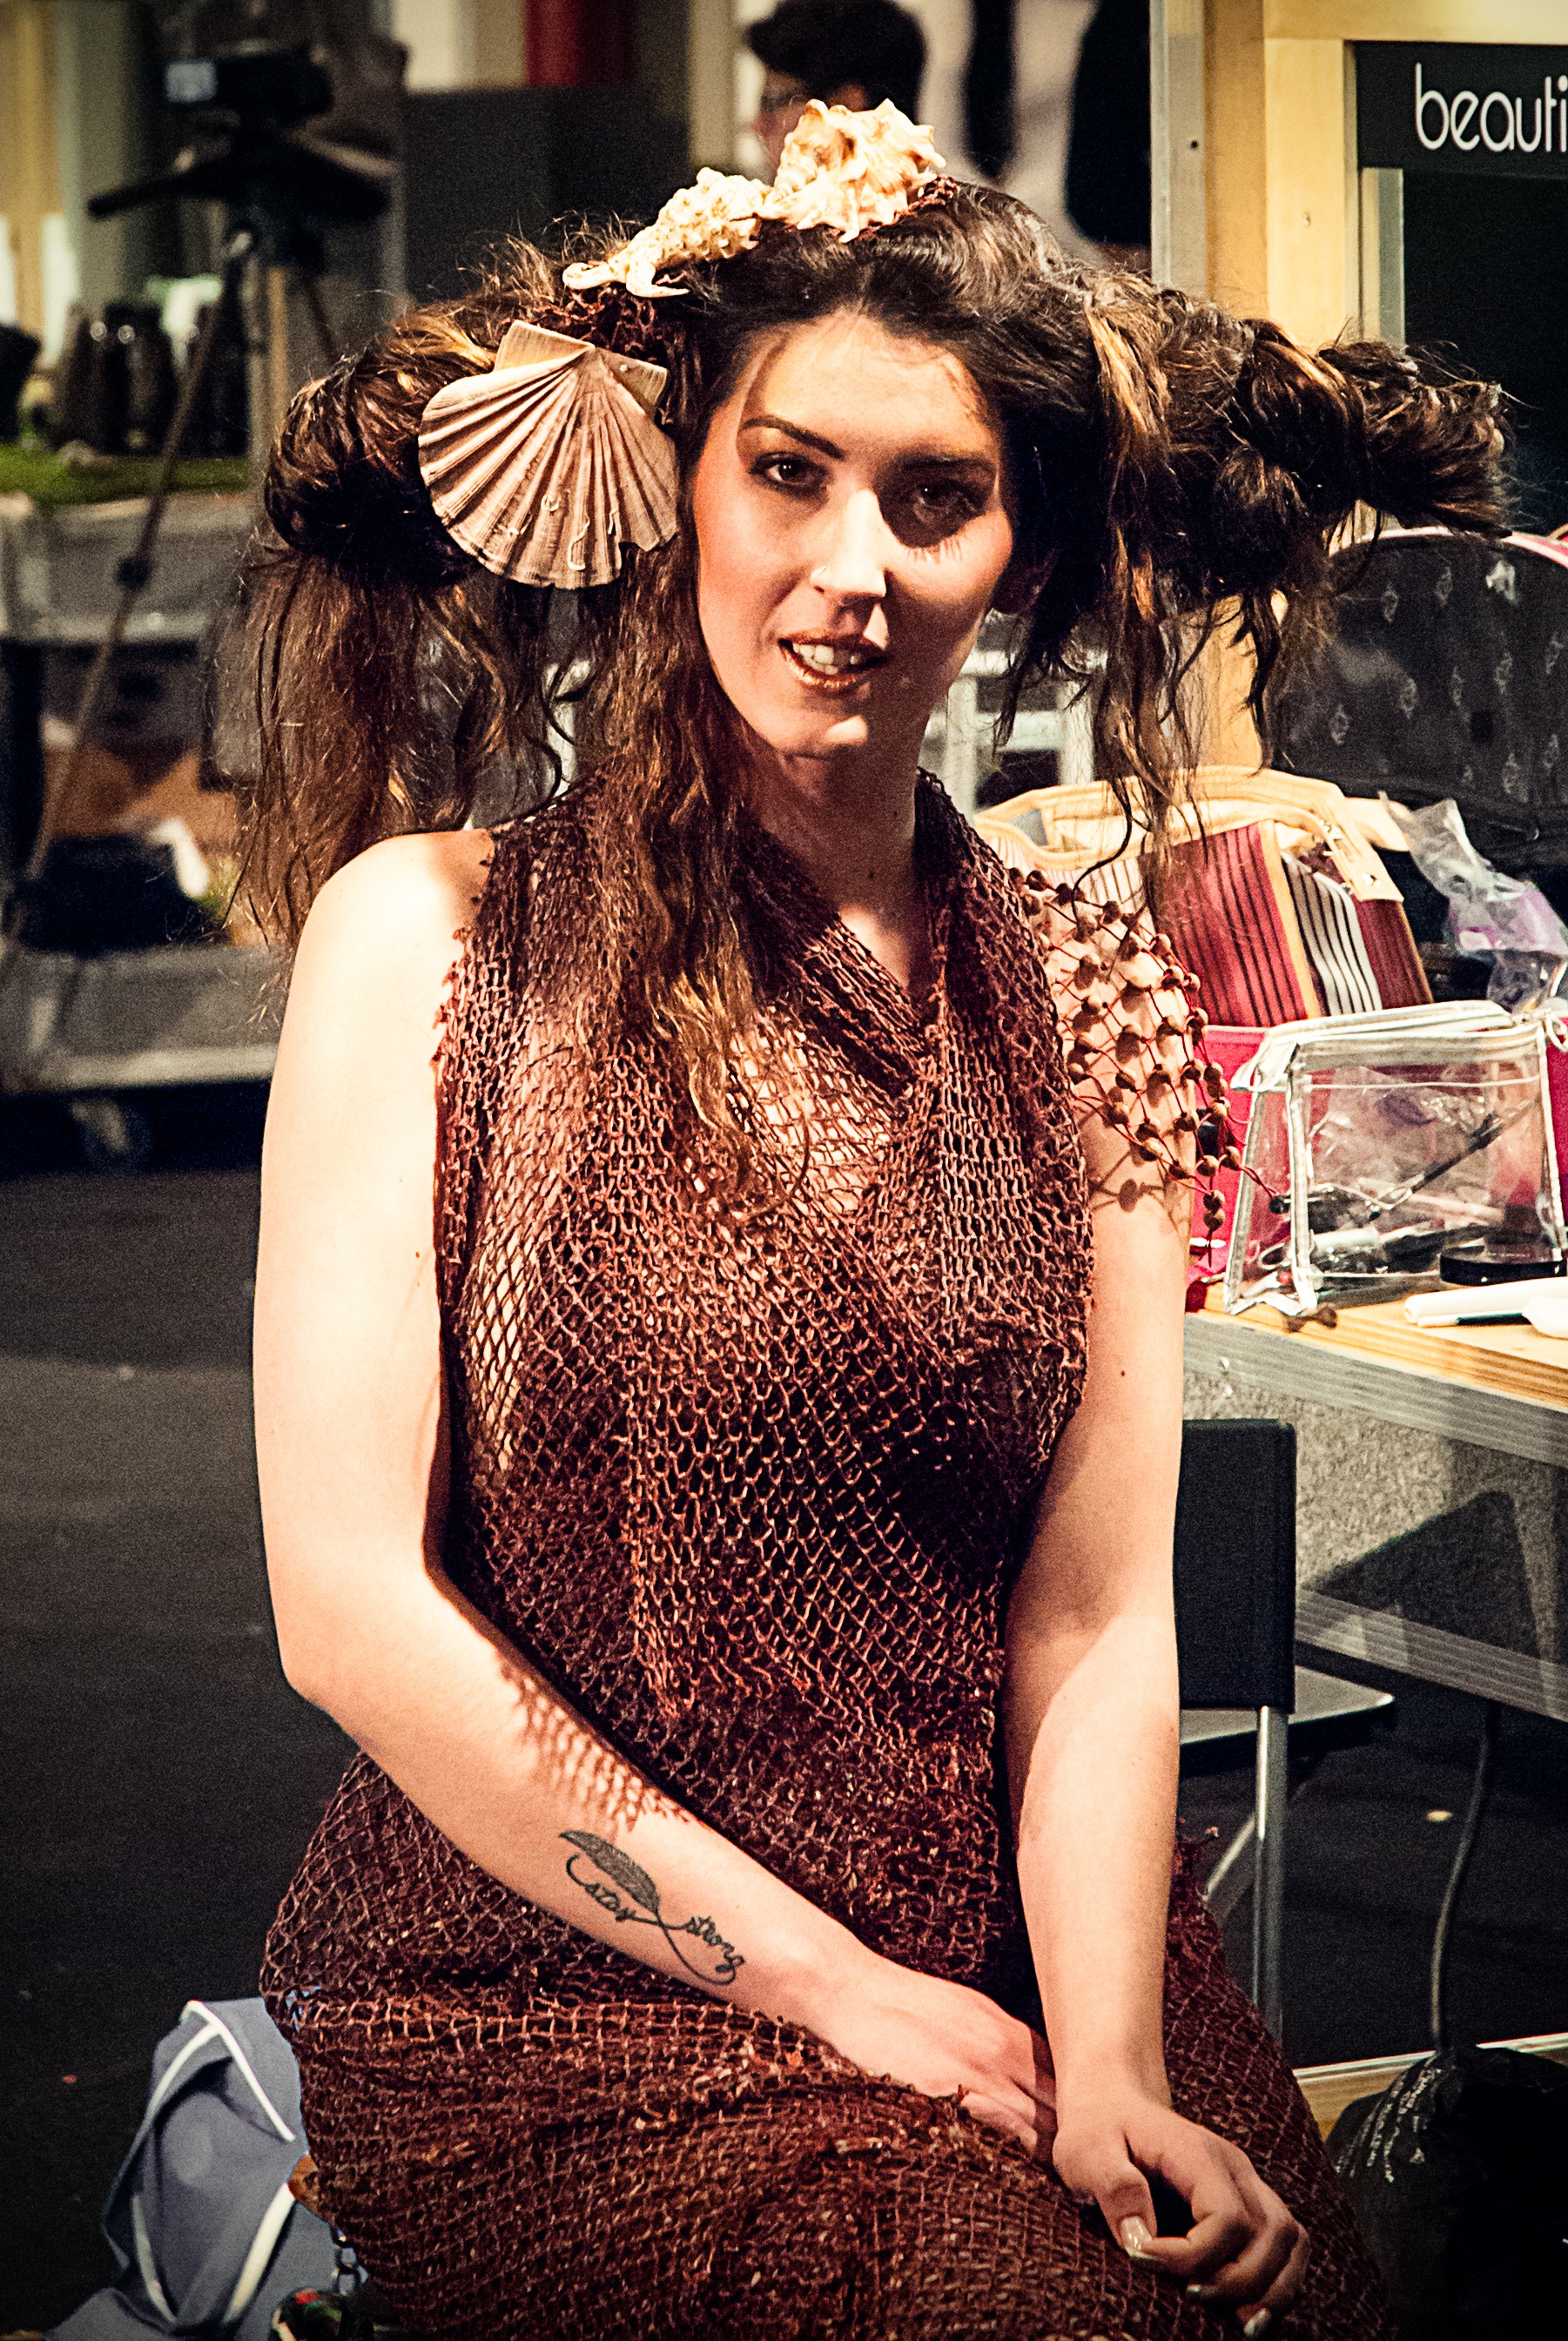
girl, woman, hair, photography, model, fashion, clothing, lady, hairstyle, dress, photograph, beauty, costume, presentation, photo shoot, expocosm tica